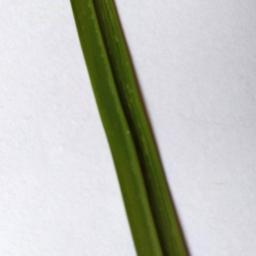
Label: Rice___Healthy